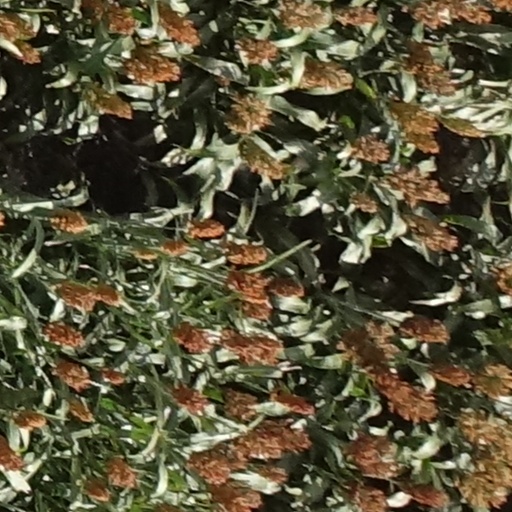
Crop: sorghum